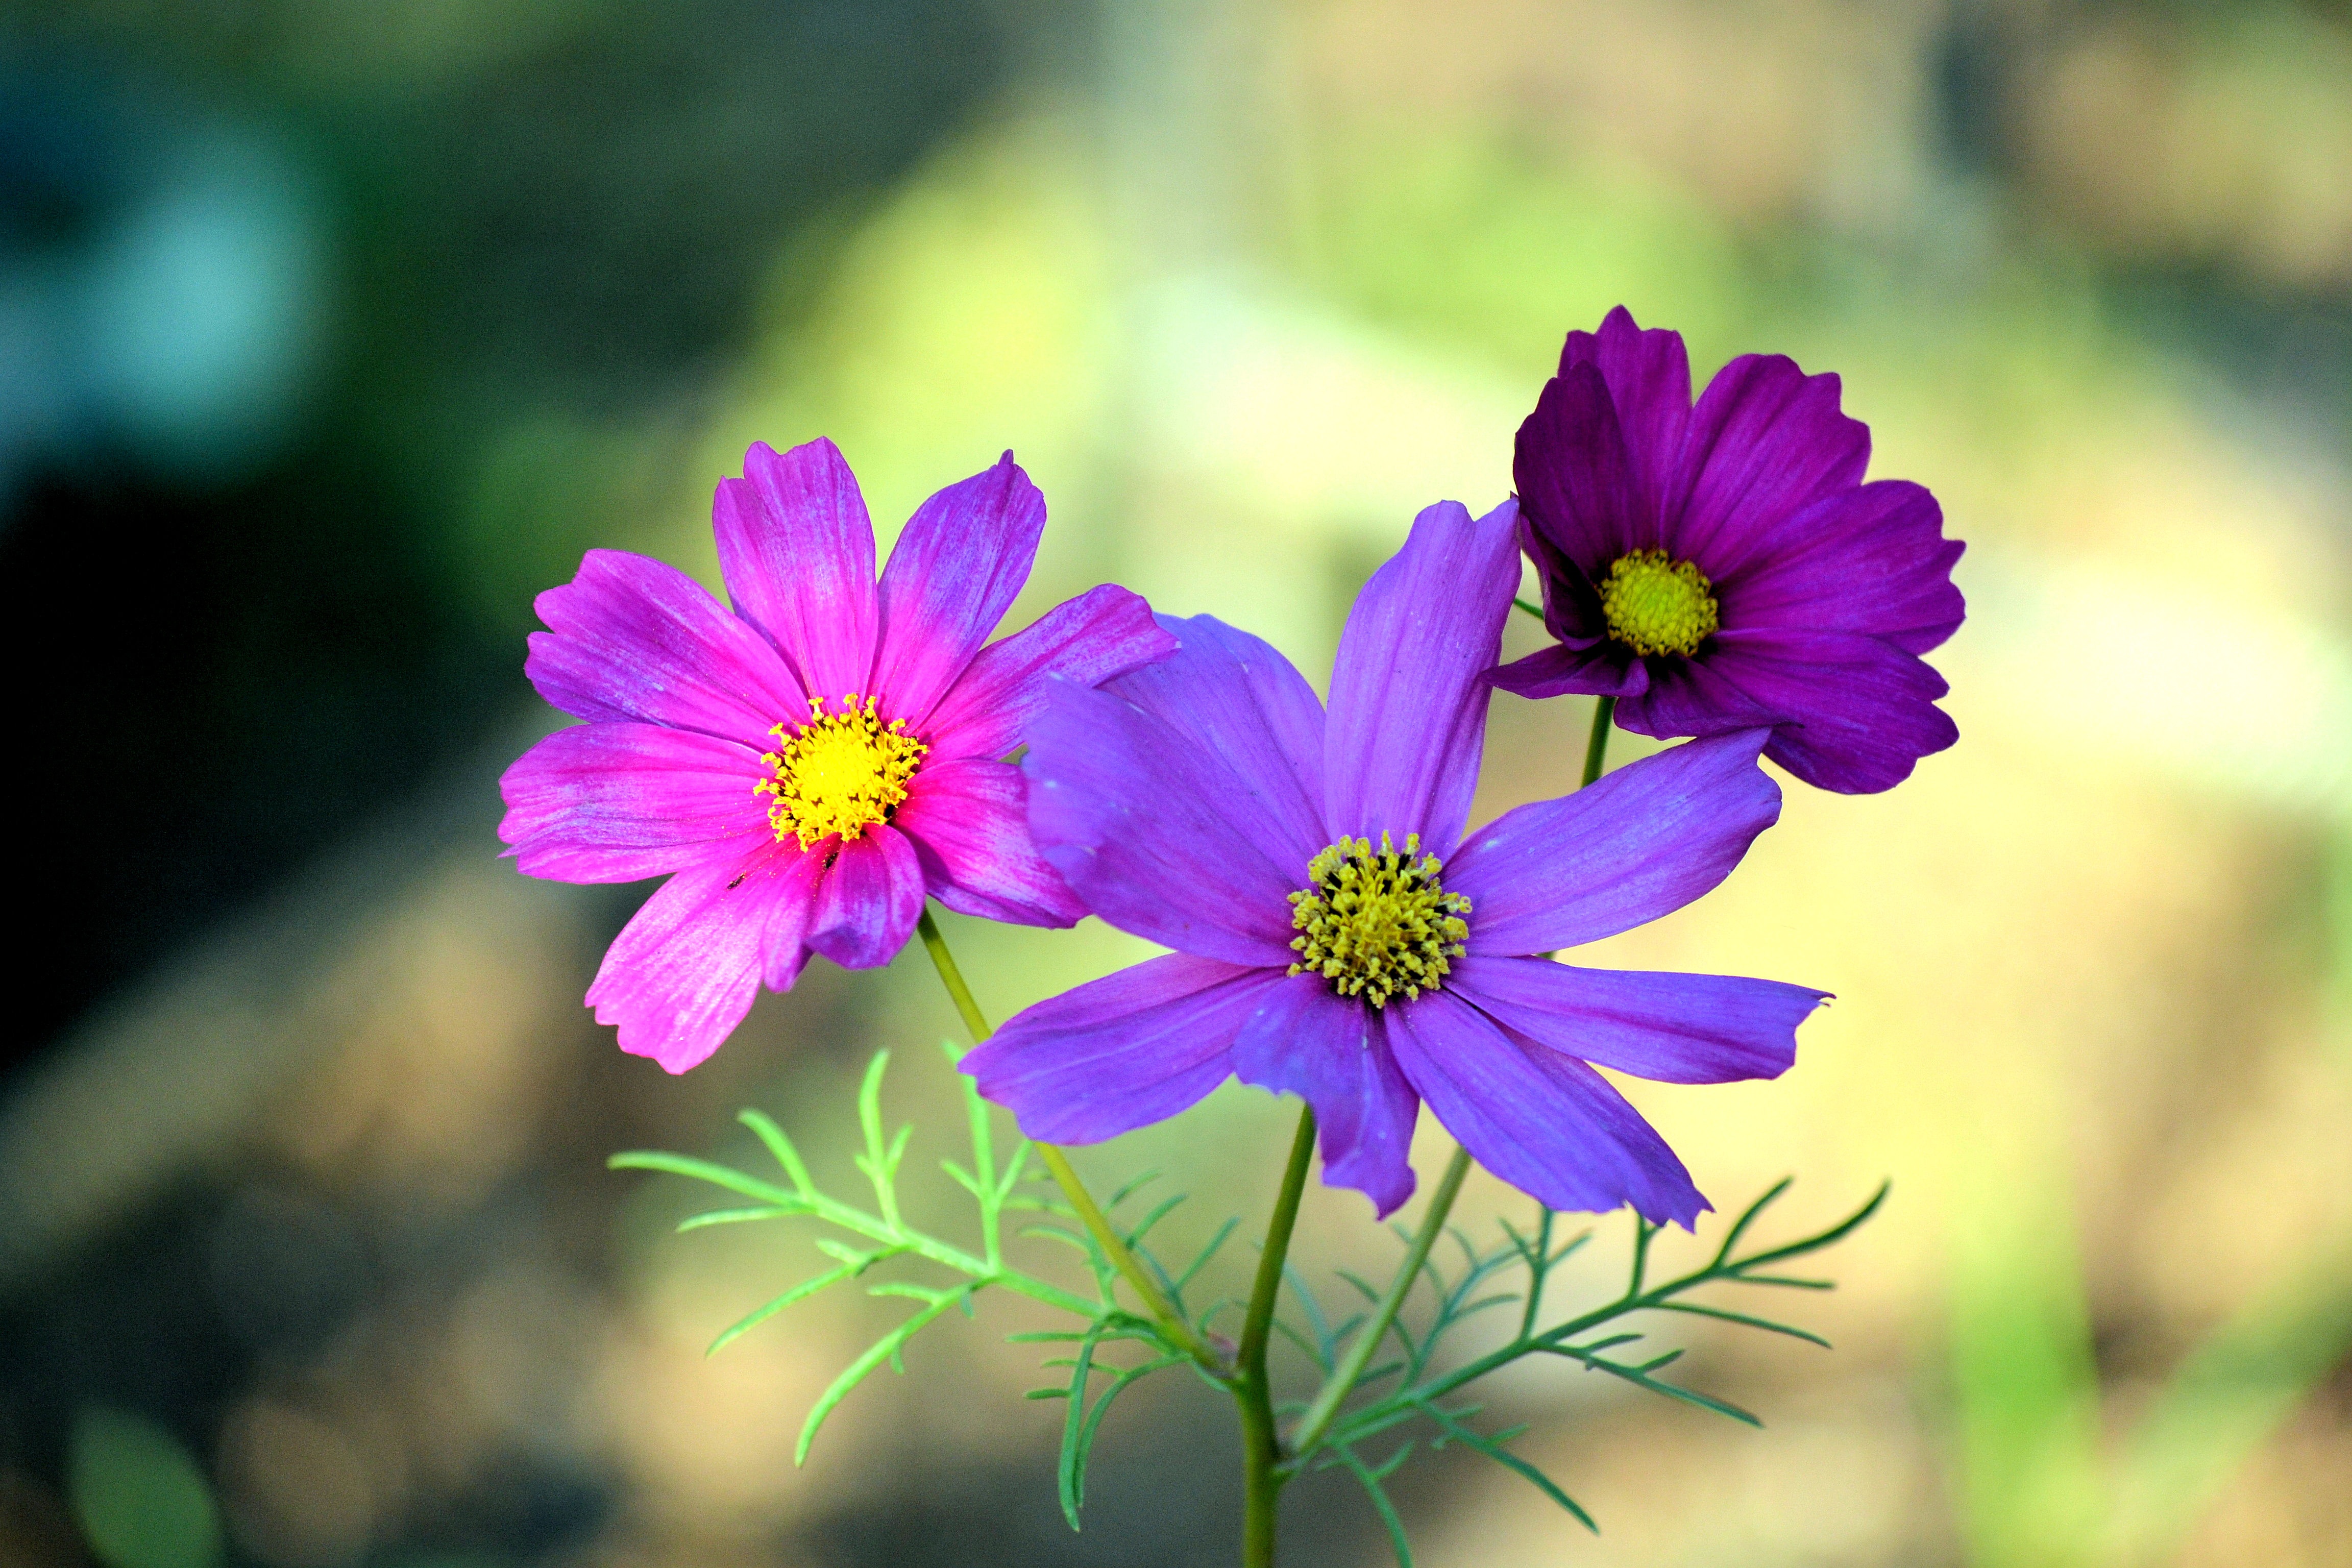
nature, plant, flower, purple, petal, blue, pink, flora, wildflower, flowers, colors, macro photography, cosmea, flowering plant, daisy family, annual plant, plant stem, land plant, garden cosmos